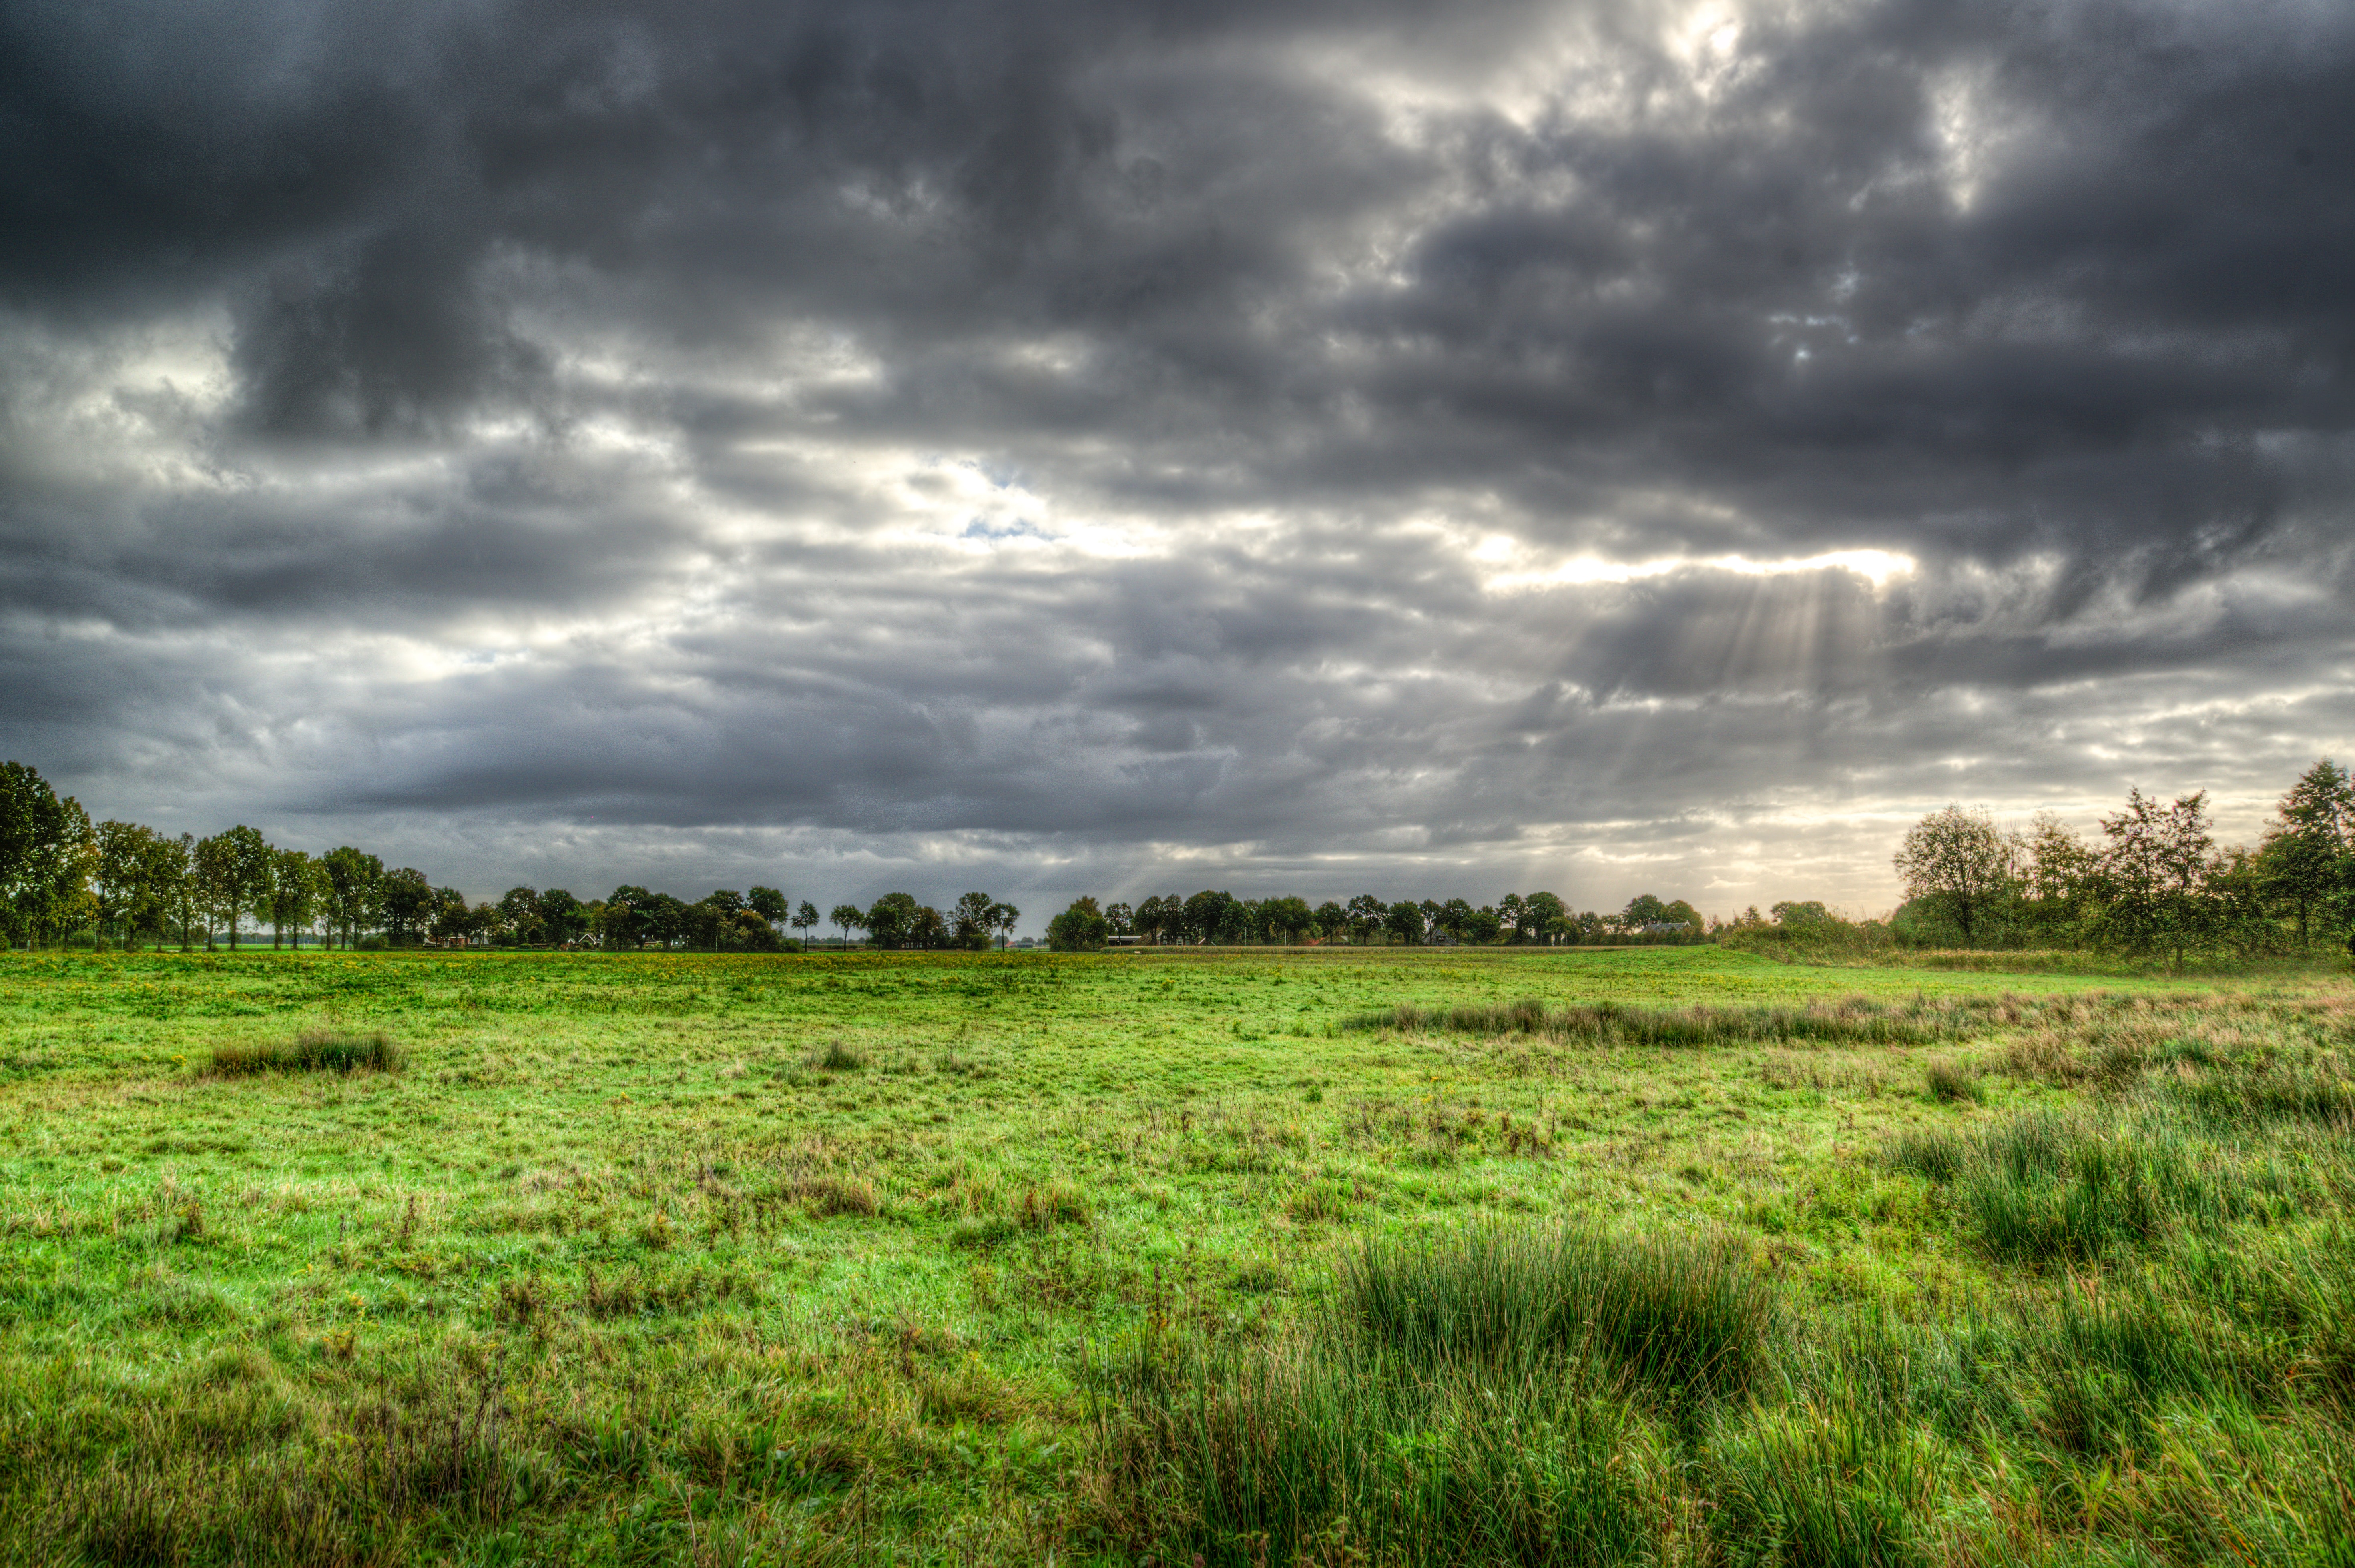
sky, natural landscape, cloud, nature, grassland, pasture, natural environment, grass, meadow, green, field, tree, prairie, plain, daytime, atmospheric phenomenon, sunlight, rural area, landscape, morning, land lot, ecoregion, atmosphere, grass family, horizon, meteorological phenomenon, farm, plant, cumulus, photography, steppe, hill, savanna, wetland, storm, forest